Khalili Collection of Enamels of the World

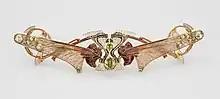
Corsage with the stamp of Lalique, Paris, 1903–1905

The most extensive private collection of its kind, it consists of over 1,500 pieces and showcases the evolution of enamelling over a 300-year period. By including objects from Western Europe, Russia, Islamic countries, China, Japan, and America, it shows how these centres of enamel production influenced each other's styles. The best-known European enamellists are represented, including Peter Carl Fabergé, Cartier, and René Lalique, along with the Meiji-era Japanese artists who perfected the firing process. The collection illustrates the role of patronage in enamelling as many of its objects were created for royal or imperial households. These include the enamelled chariot belonging to Bhavsinhji II, Maharaja of Bhavnagar and a painted enamel throne table with the seal mark of the 18th century Chinese Qianlong emperor. Other objects include presentation chargers, jewellery, miniatures and ornamental pieces. The collection was the basis for a 2010 exhibition at the Hermitage Museum.